Johanna Charlotte Unzer

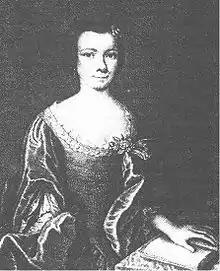
Johanna Charlotte Unzer

Johanna Charlotte Unzer (née Ziegler) (17 November 1724 in Halle an der Saale — 29 January 1782 in Altona, Hamburg), was a German writer and philosopher, famed for her progressive views on women's education. She was awarded the imperial "Dichterkrone" in 1753. She is known for her anacreontic poetry.